Potty parity

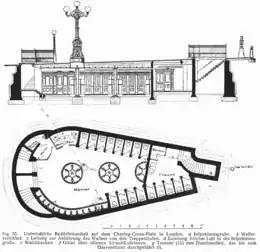
Section and plan of public toilets in Charing Cross Road, London, 1904. The men's facilities (left) comprise 12 cubicles and 13 urinals; whereas the women's facilities (right) comprise just 5 cubicles.

Potty parity is equal or equitable provision of public toilet facilities for females and males within a public space. Parity can be defined by equal floorspace or by number of fixtures within the washrooms, sometimes adjusted for the longer average time taken and more frequent visits to the washroom for females, among other factors.